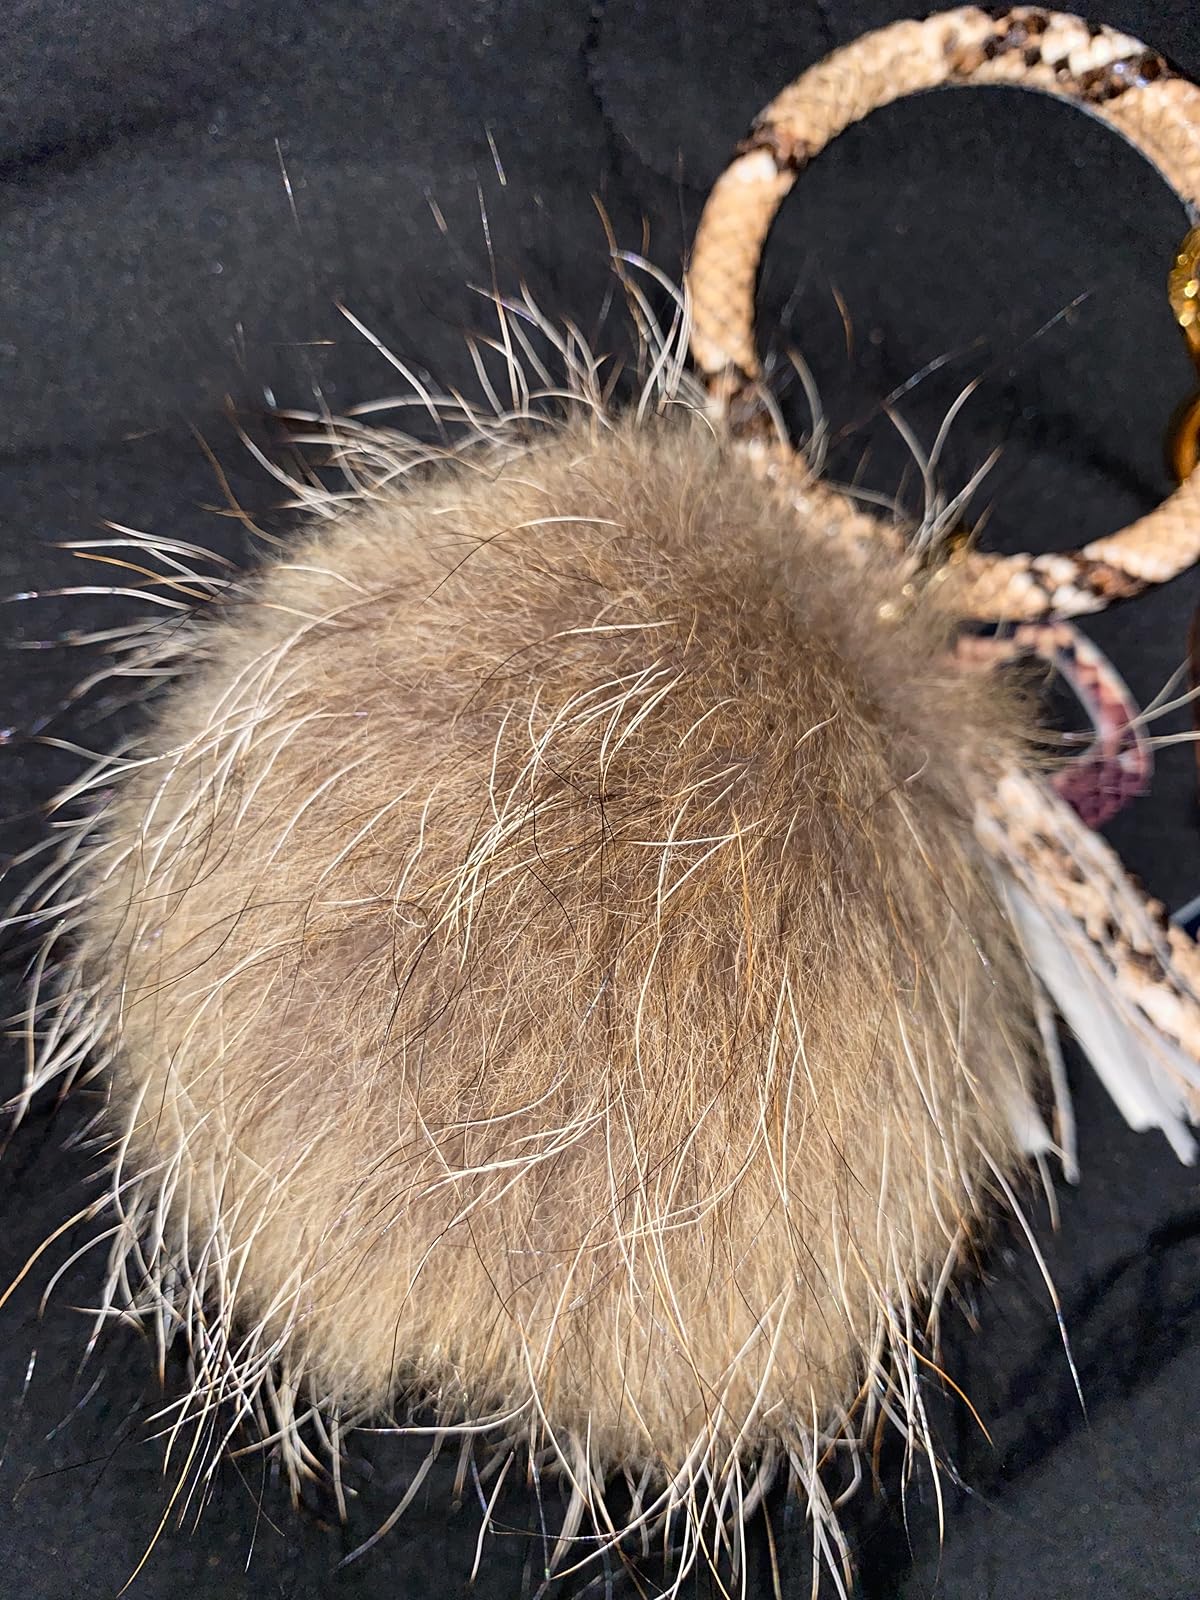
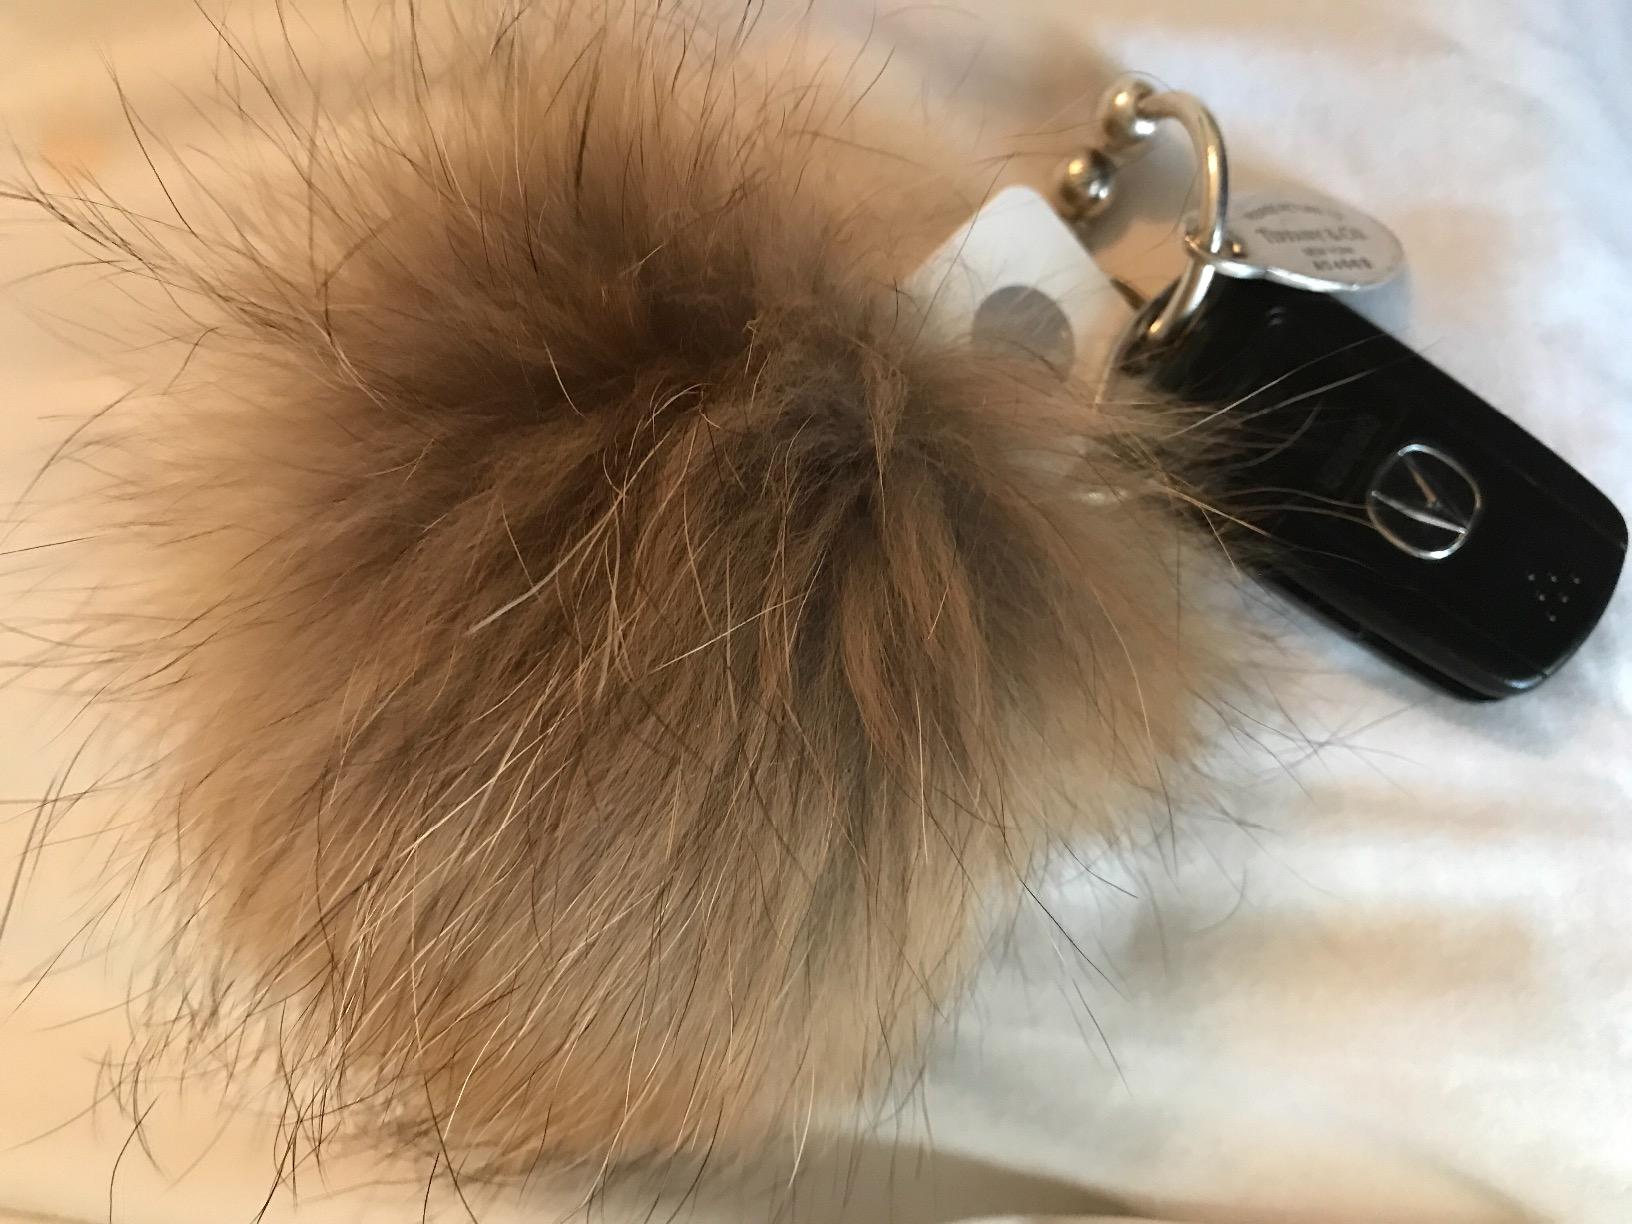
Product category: accessories_keychain
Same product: yes